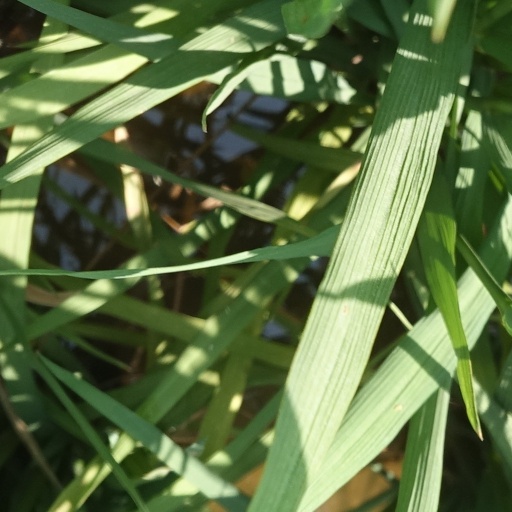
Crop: rice